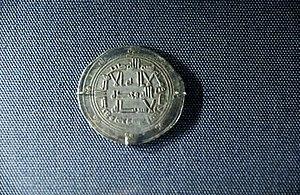
Abû Muslim Abd ar-Râhman ben Muslim al-Khurâsânî ou Abû Muslim al-Khurâsânî, né à Balkh en 718 ou 719, mort en février 755, est un général abbasside, fils d'un zoroastrien persan, Khorassanien originaire de Mahan, petite bourgade située près de Merv. On le nomme parfois « fondateur de l'Empire abbasside ».